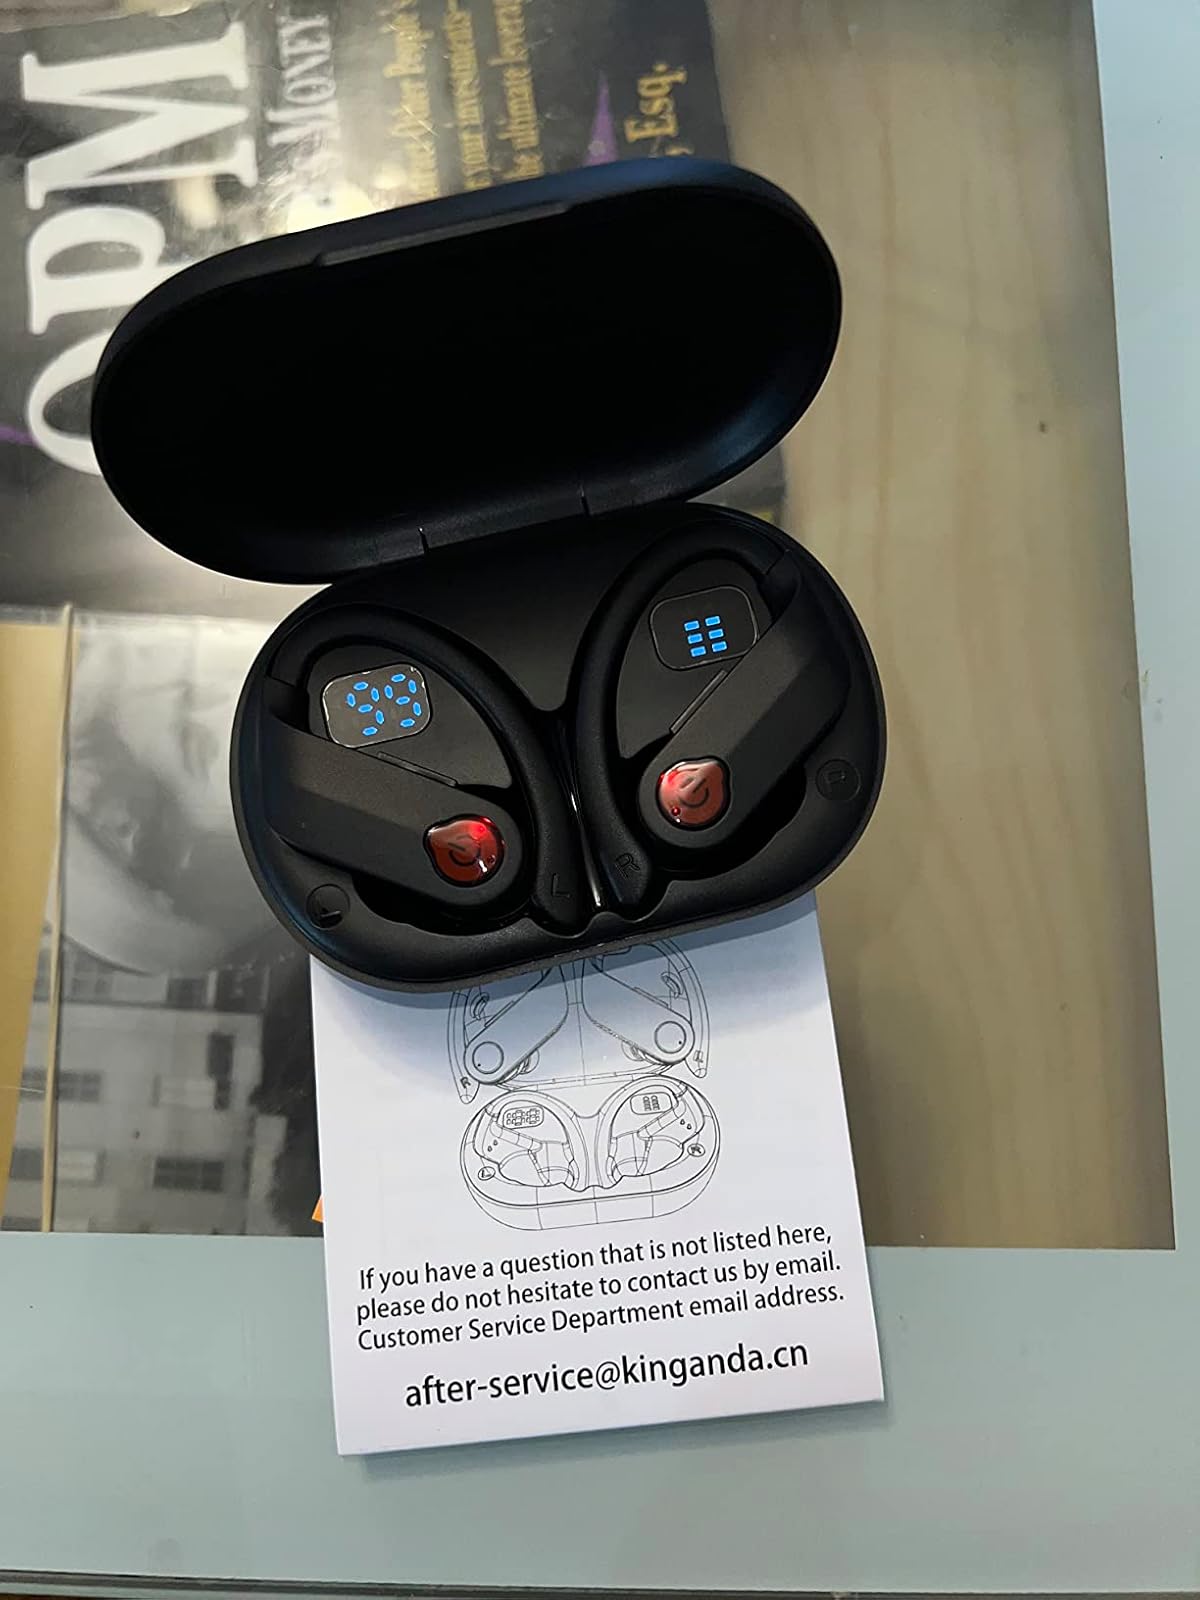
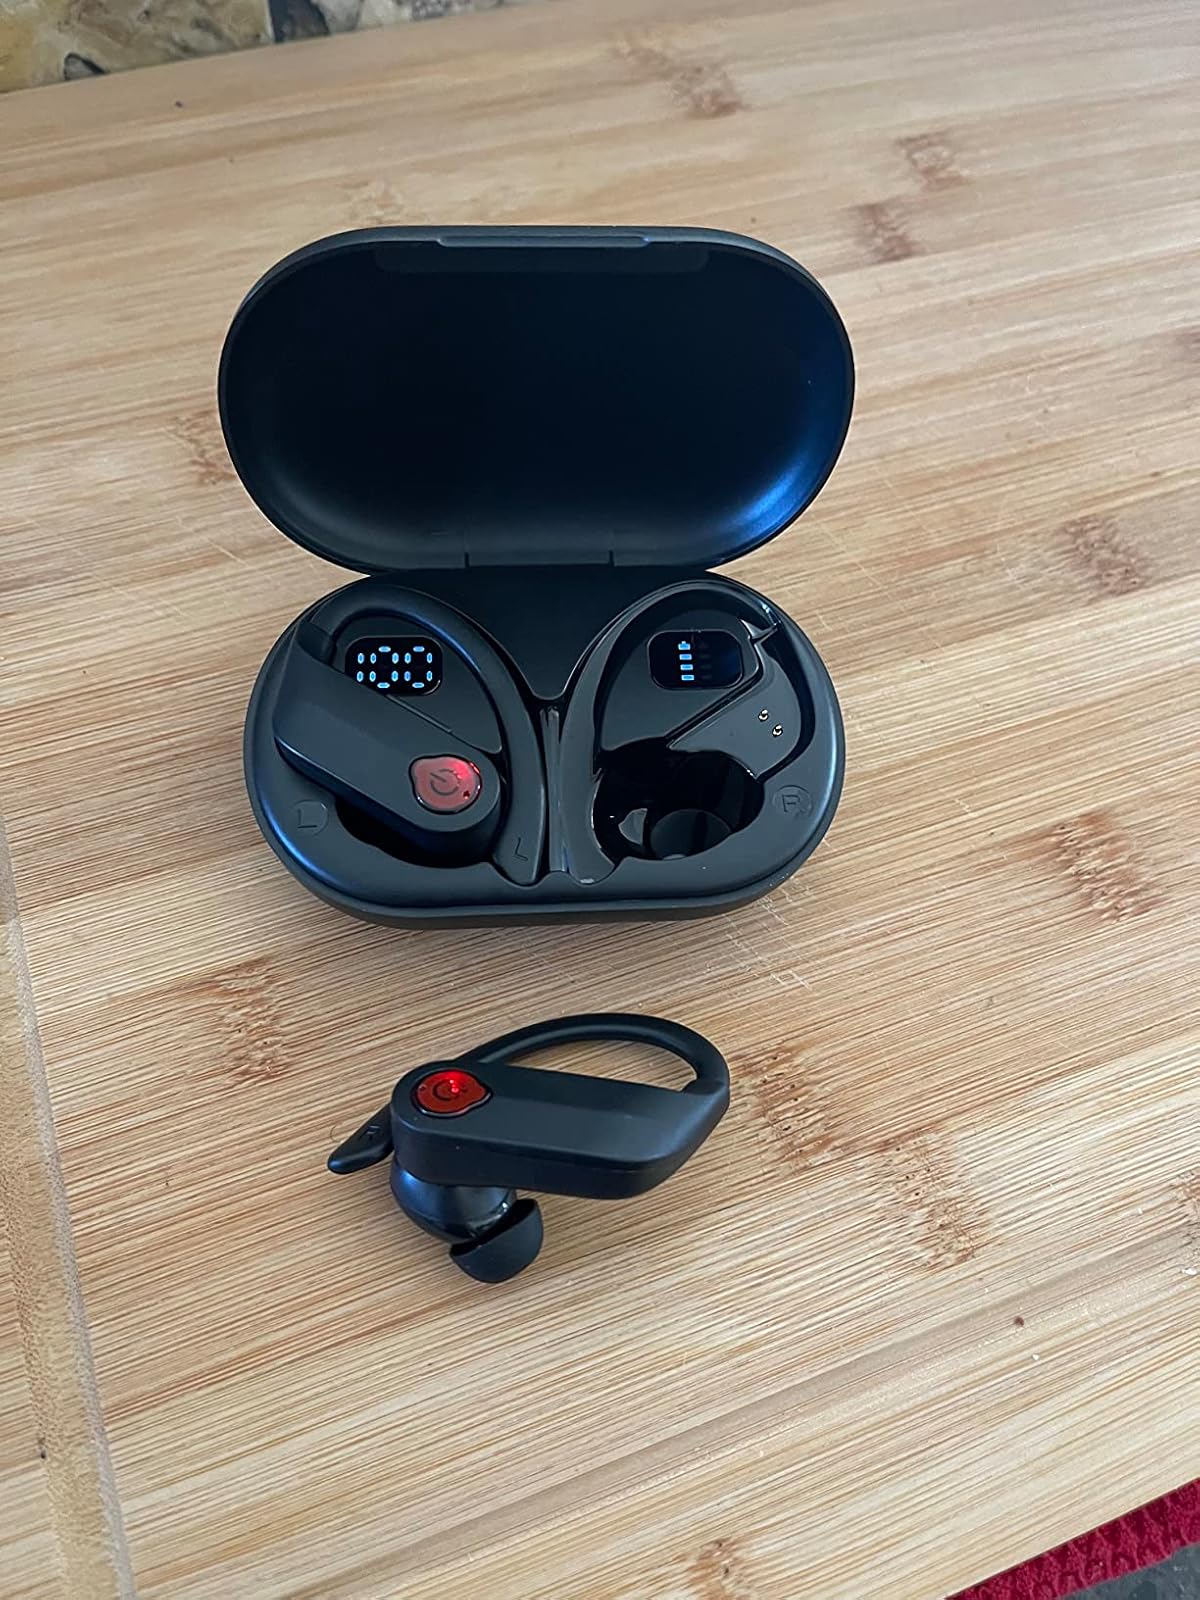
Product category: earbuds
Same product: yes